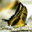
Label: butterfly